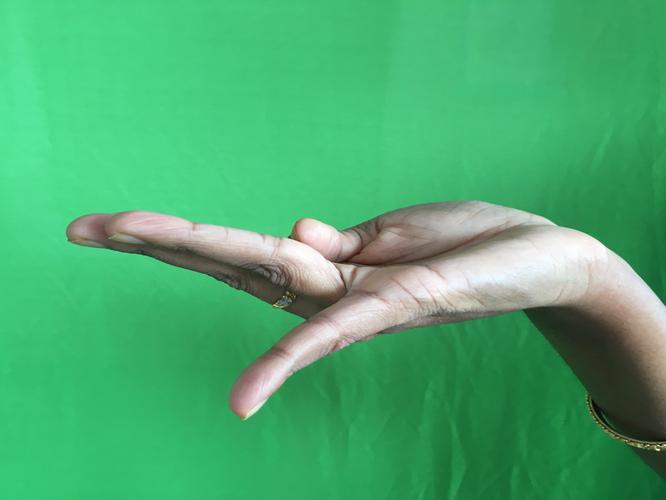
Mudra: Chaturam
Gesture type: single_hand